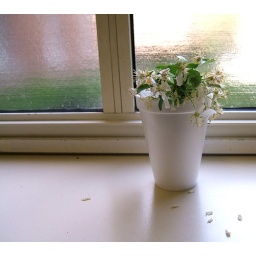
I found this foam cup with wilting flowers in the ladies' room on the ground floor of University Hall.